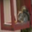
Label: squirrel